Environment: lab
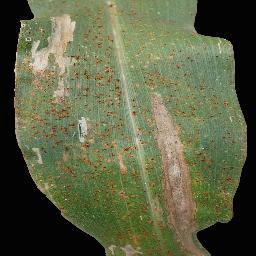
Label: common_rust